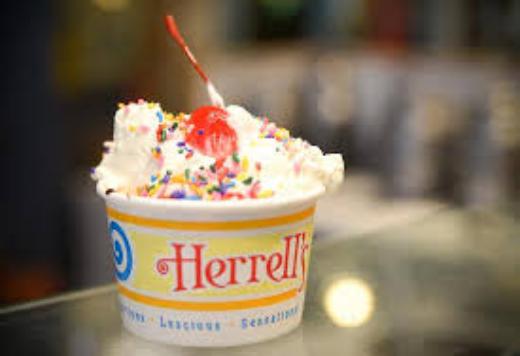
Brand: Herrell's Ice Cream
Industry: Food